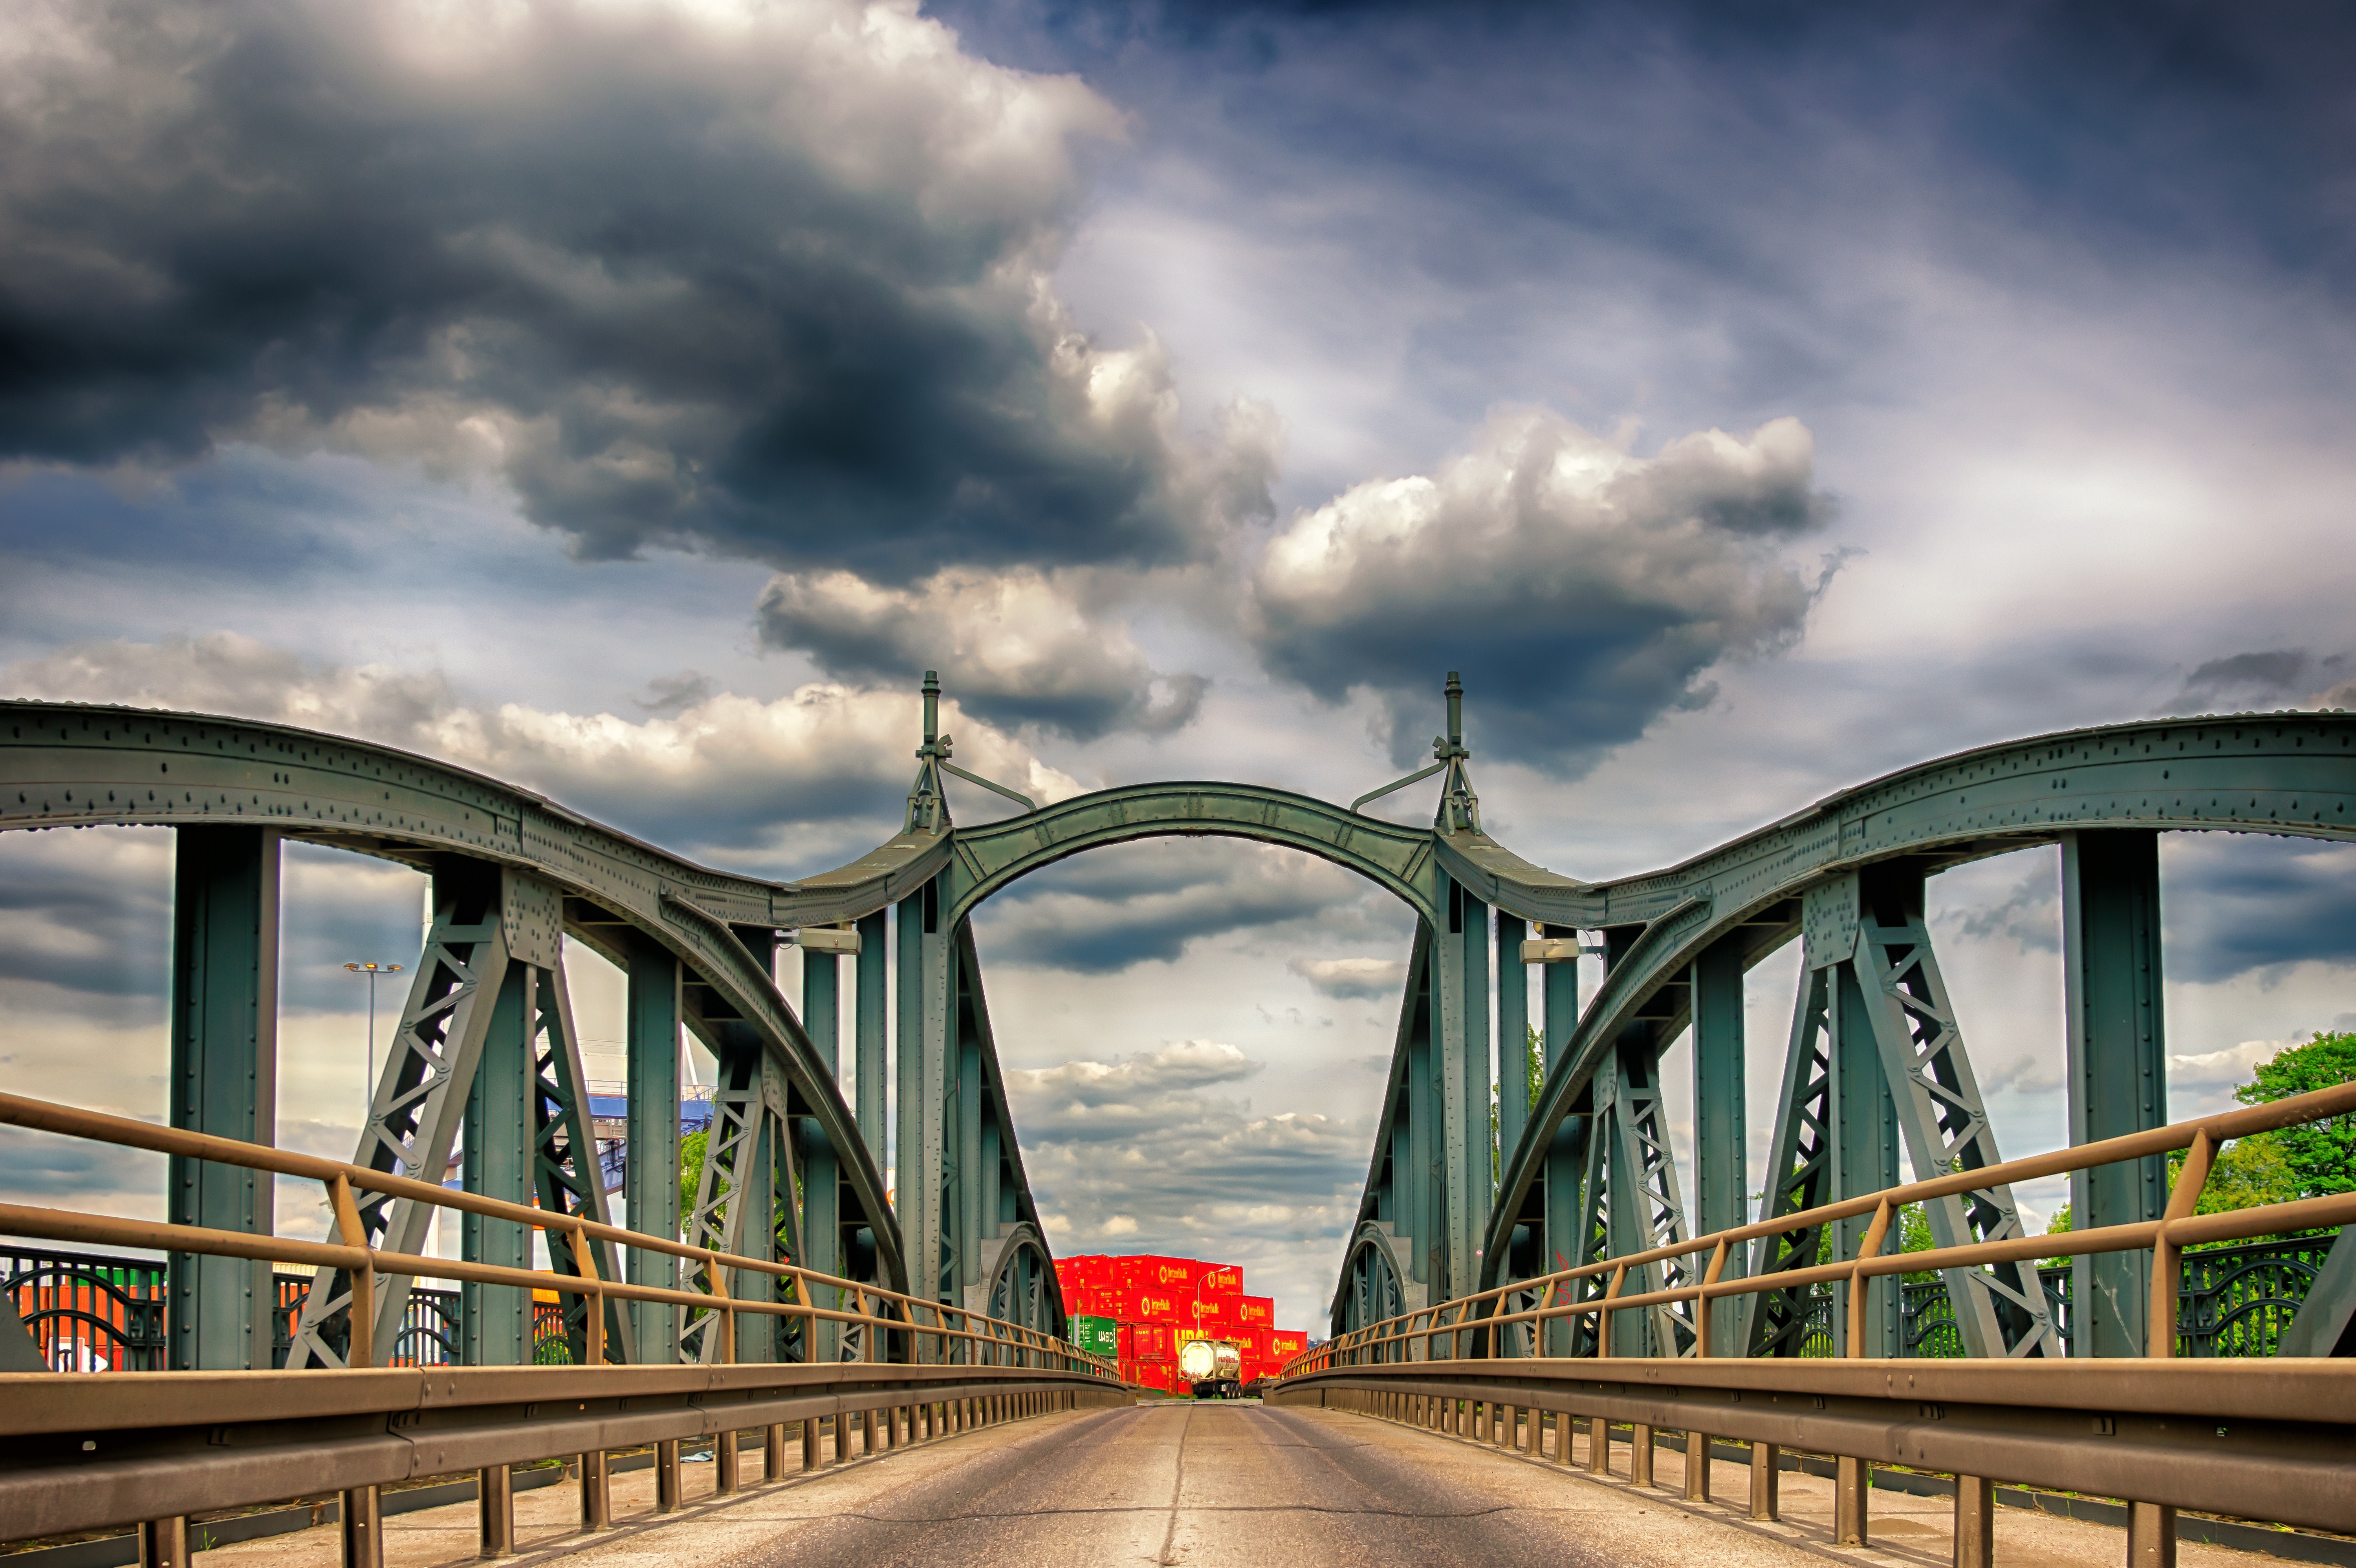
bridge, sky, tied arch bridge, skyway, metropolitan area, landmark, cloud, overpass, fixed link, daytime, arch bridge, road, architecture, nonbuilding structure, infrastructure, brug, tree, highway, cable stayed bridge, horizon, girder bridge, river, landscape, beam bridge, world